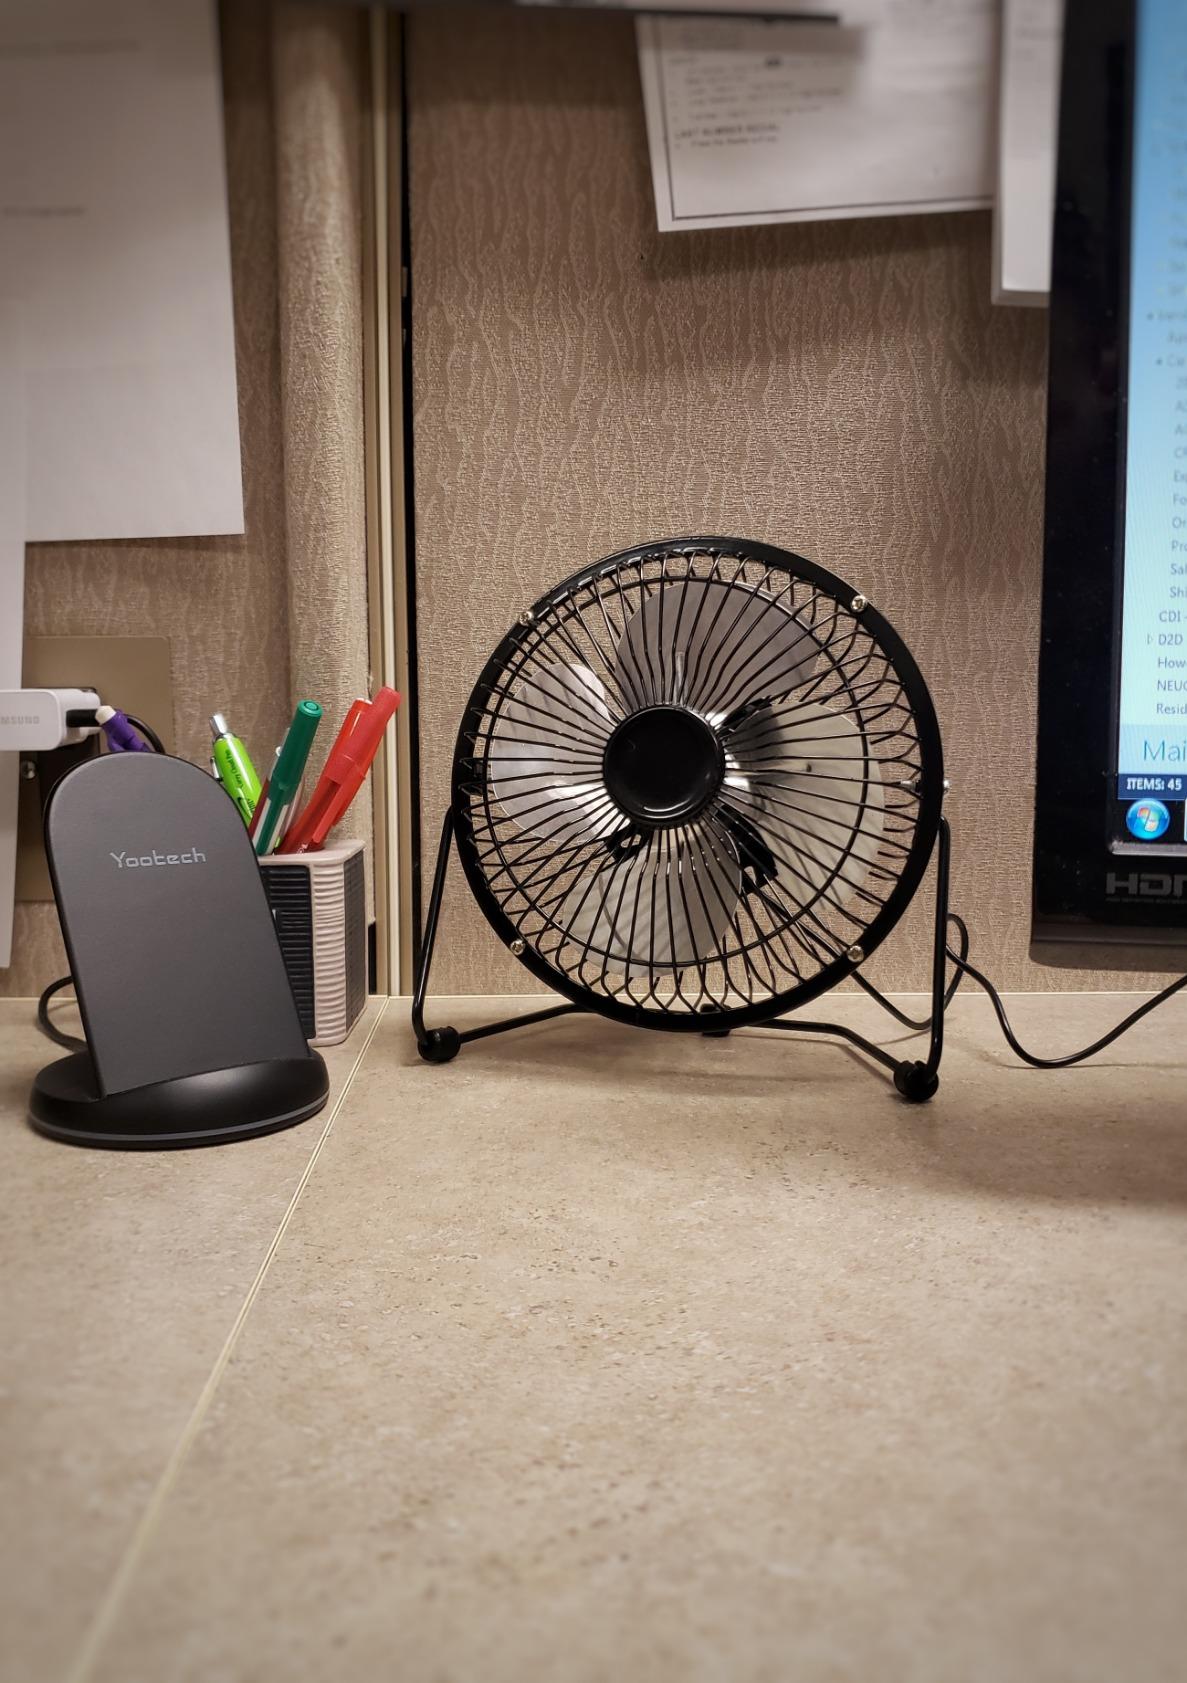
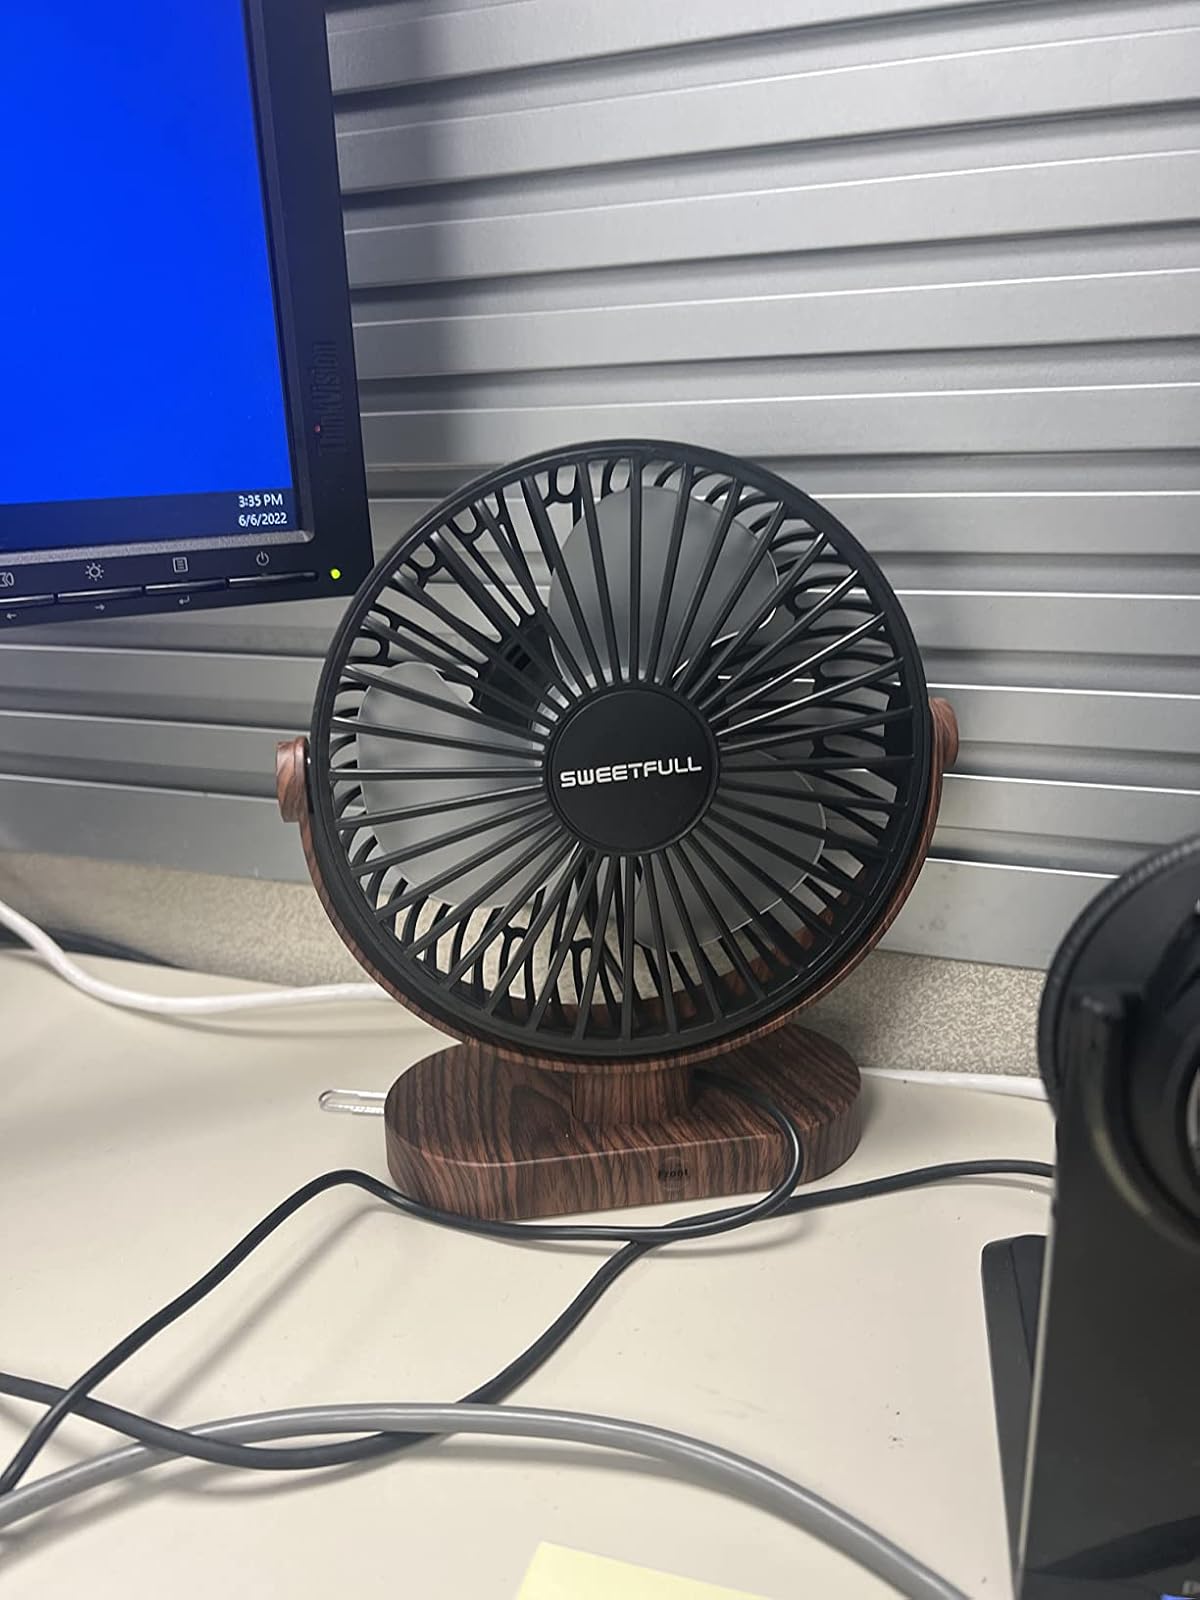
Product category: fan
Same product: no